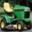
Label: lawn_mower